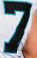
Number: 7